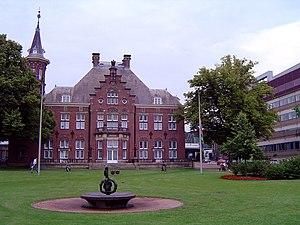
L'université Radboud de Nimègue est une université à Nimègue, aux Pays-Bas.